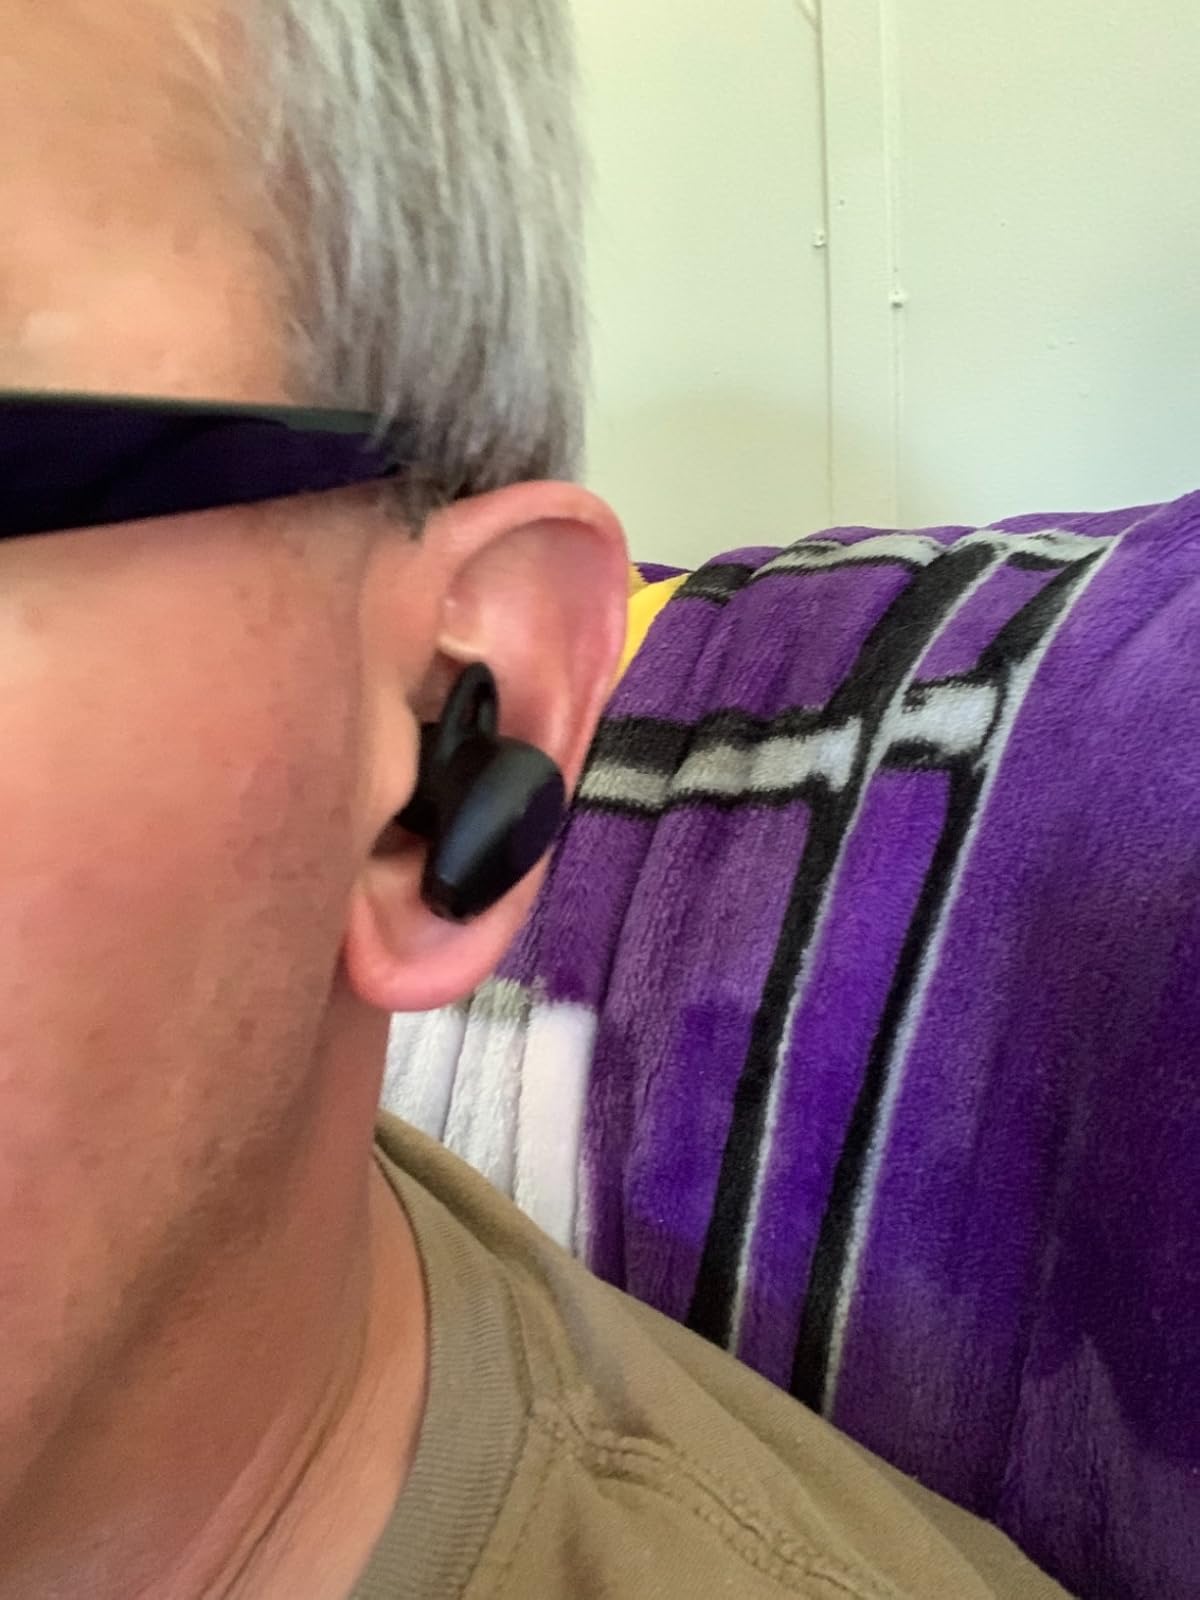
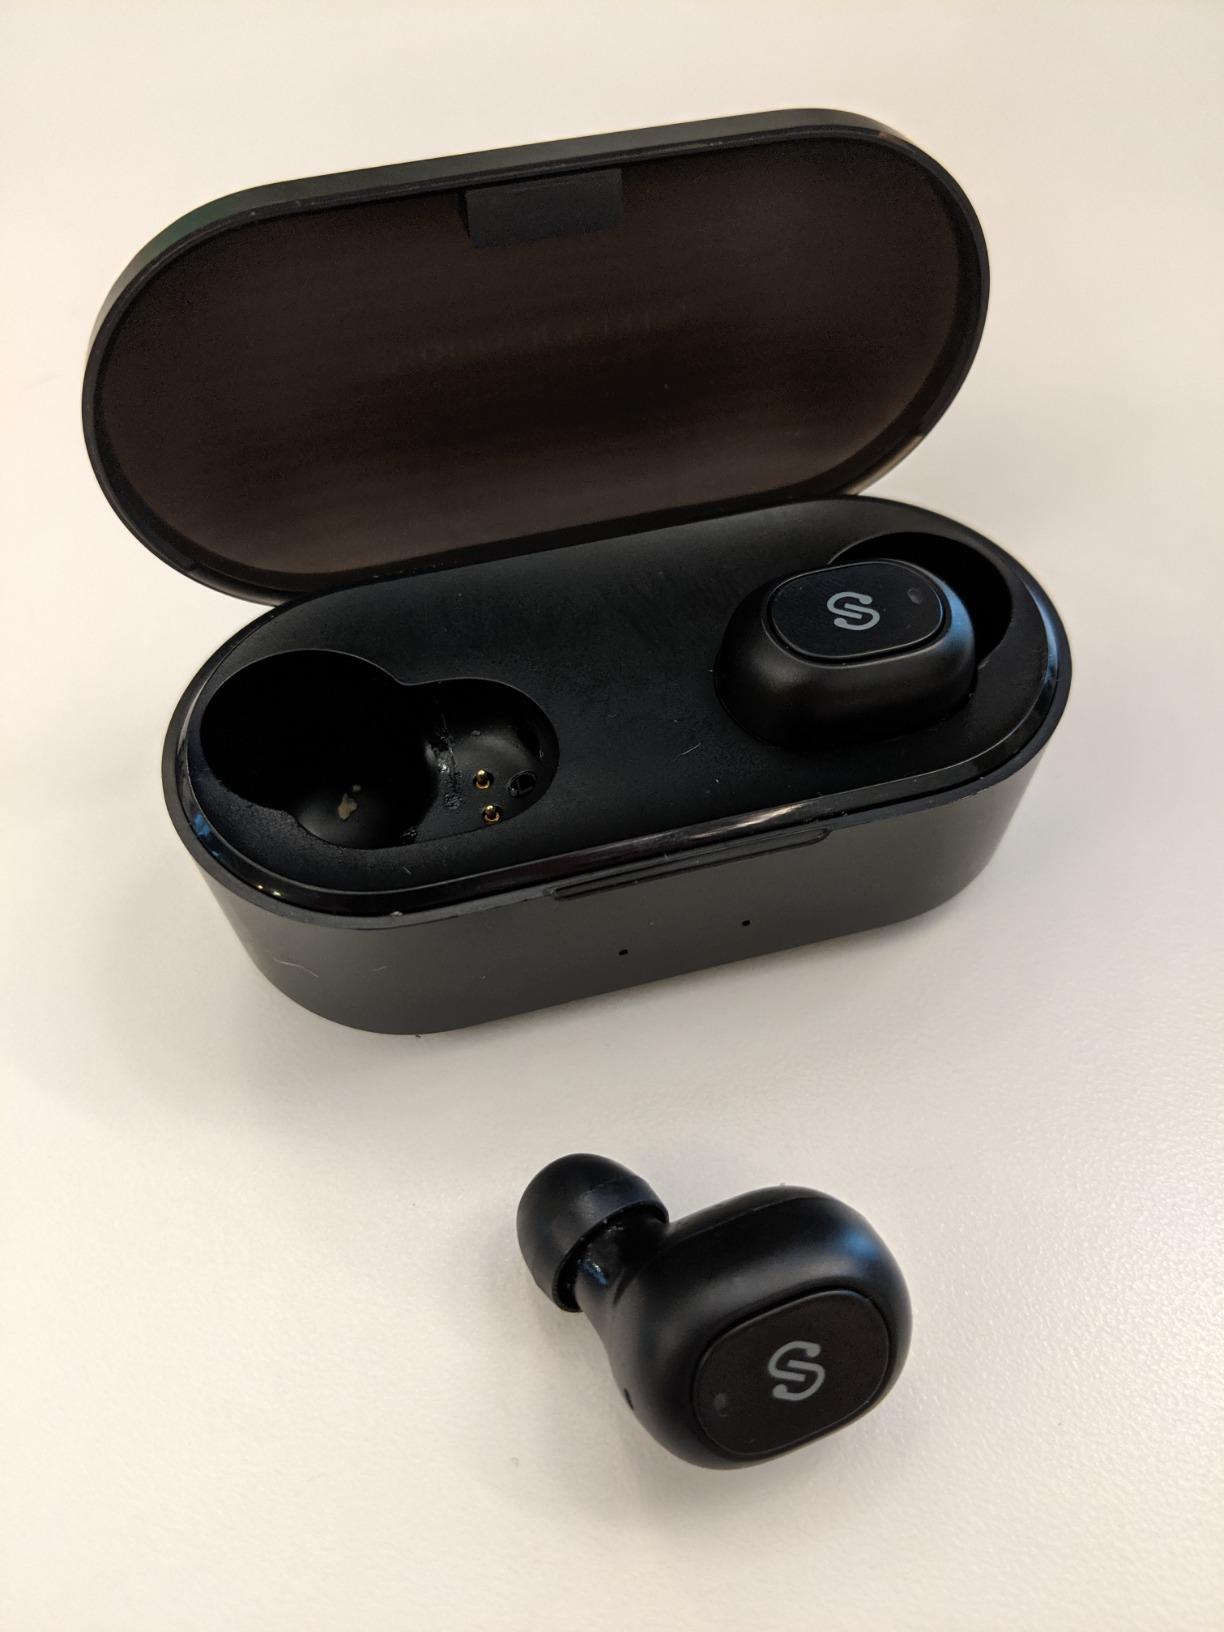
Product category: earbuds
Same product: no